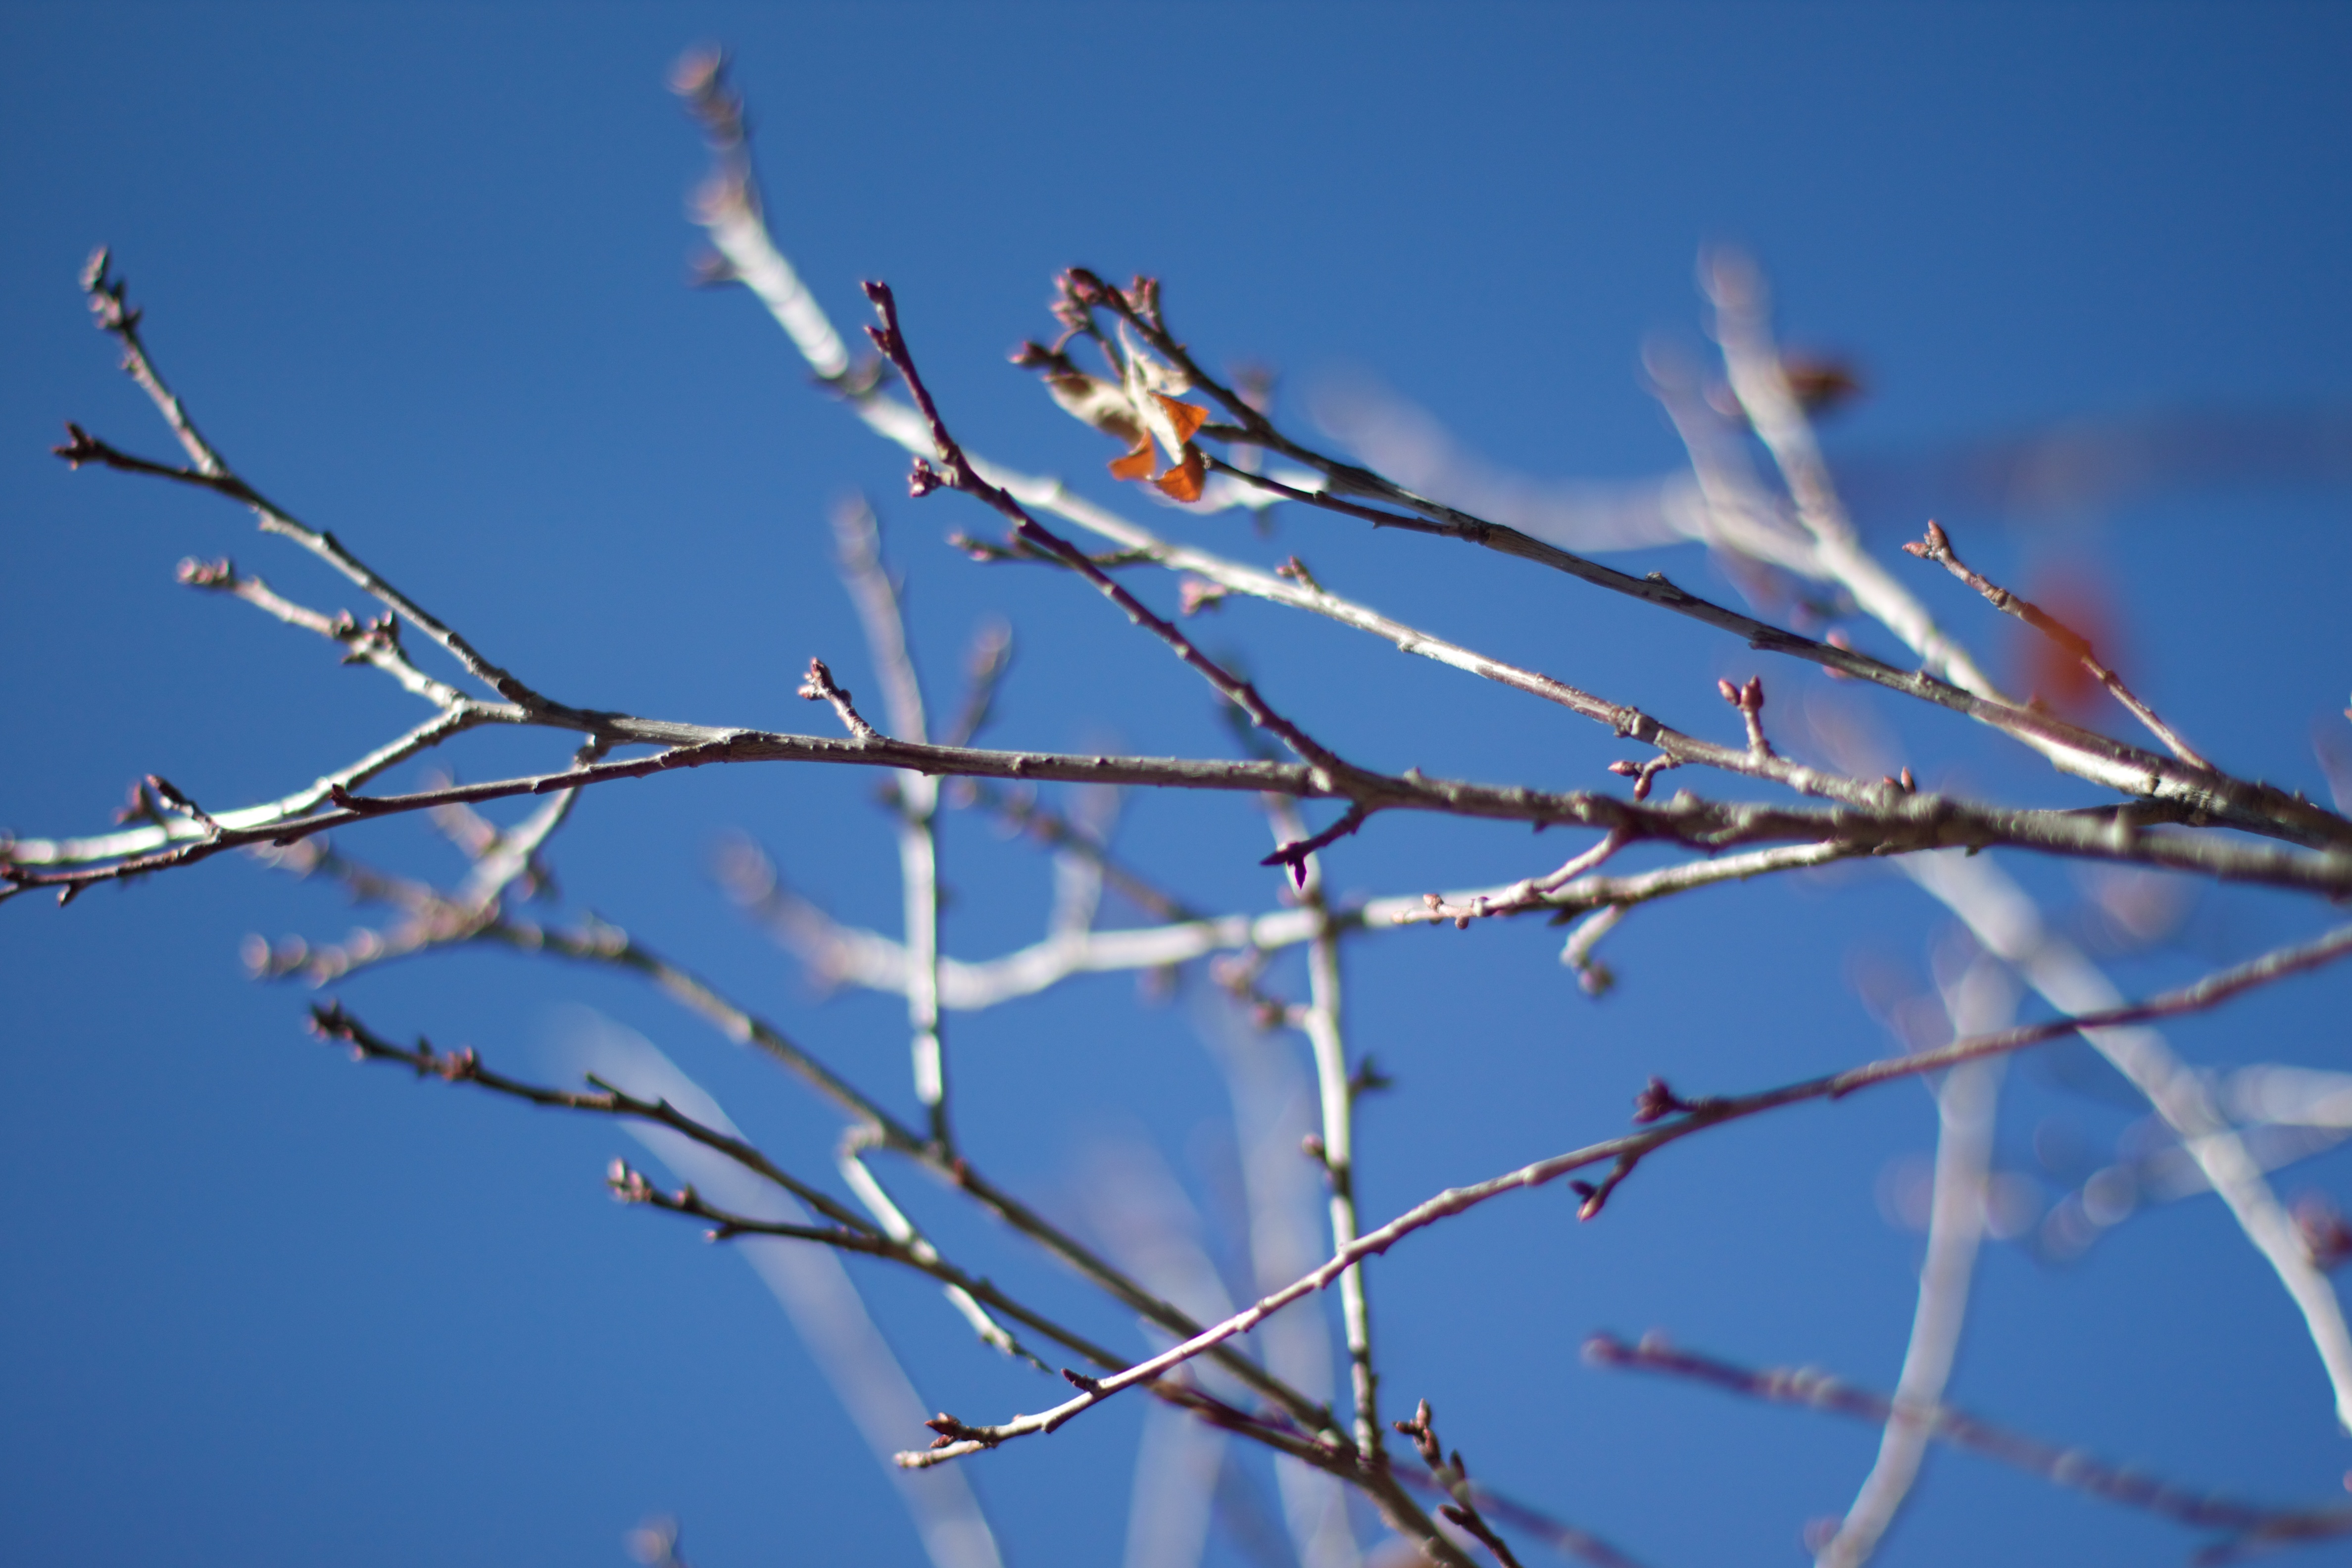
tree, nature, branch, blossom, winter, plant, sky, sunlight, leaf, flower, frost, spring, season, twig, freezing, macro photography, plant stem